Daley Blind

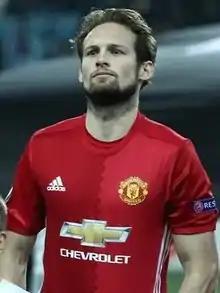
Blind playing for Manchester United in 2016

Daley Blind (born 9 March 1990) is a Dutch professional footballer who plays for La Liga club Girona. He has been deployed in a variety of defensive roles – as a left-back, centre-back, and defensive midfielder. He is the son of former Ajax defender and former Netherlands national team manager Danny Blind.